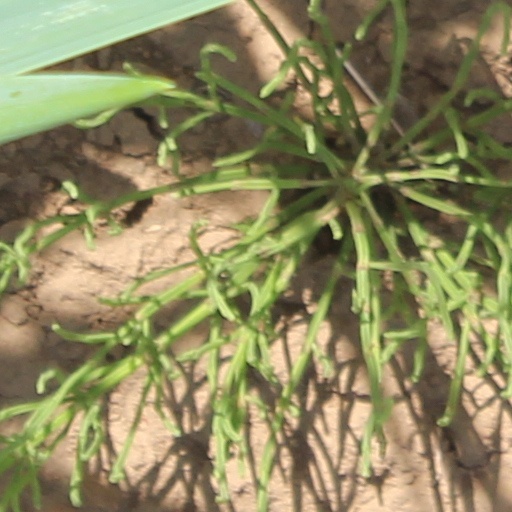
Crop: wheat